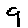
Label: 9